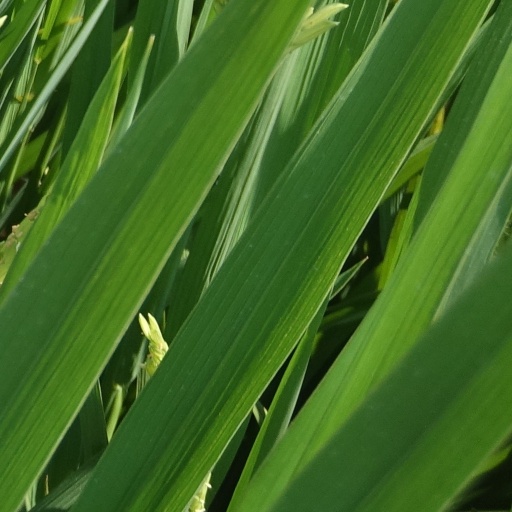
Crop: rice